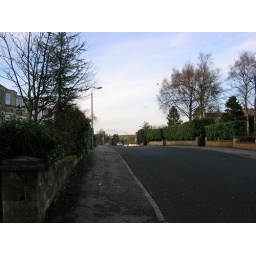
This is the street where you can find the house in which I live.